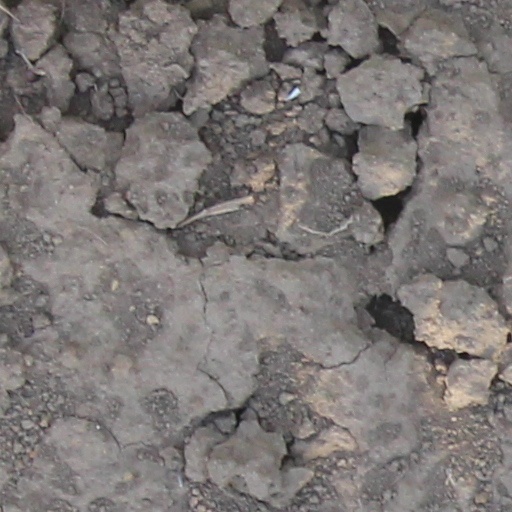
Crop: wheat